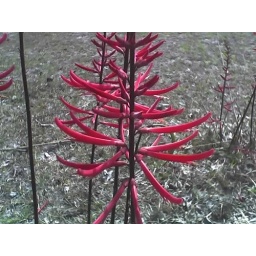
Taken in a cow pasture in Hernando County